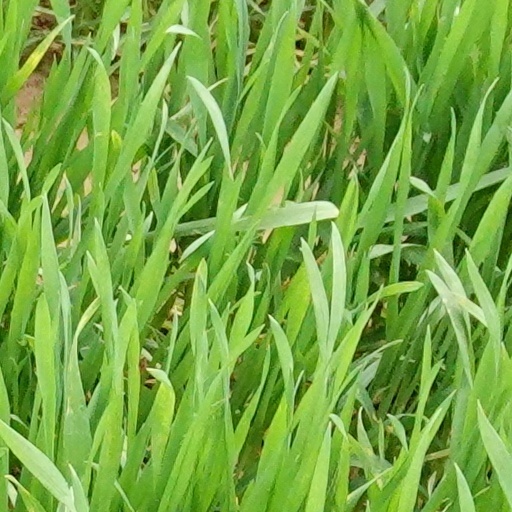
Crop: wheat